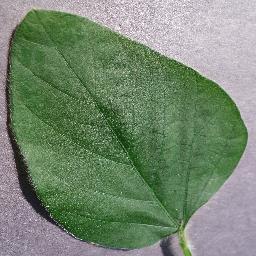
Label: Soybean___healthy